Gaua Airport

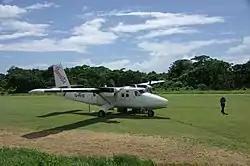
Air Vanuatu Twin Otter at Gaua Airport (2011)

Gaua Airport is an airport on the island of Gaua, one of the Banks Islands in the Torba province in Vanuatu.